Ubuntu version history

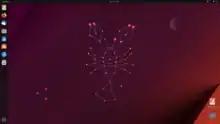
Ubuntu 23.04 Lunar Lobster

Ubuntu 22.04, codenamed "Jammy Jellyfish", was released on 21 April 2022, and is a long-term support release, supported for five years, until April 2027. Ubuntu 22.04 LTS Desktop uses Linux kernel 5.17 for newer hardware and a rolling HWE (hardware enablement) kernel based on version 5.15 for other hardware; Ubuntu 22.04 LTS Server uses version 5.15, while Ubuntu Cloud and Ubuntu for IoT use an optimized kernel based on version 5.15. It updates Python to 3.10 and Ruby to 3.0.